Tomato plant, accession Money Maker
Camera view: vertical (180 deg); turntable rotation: 270 degrees
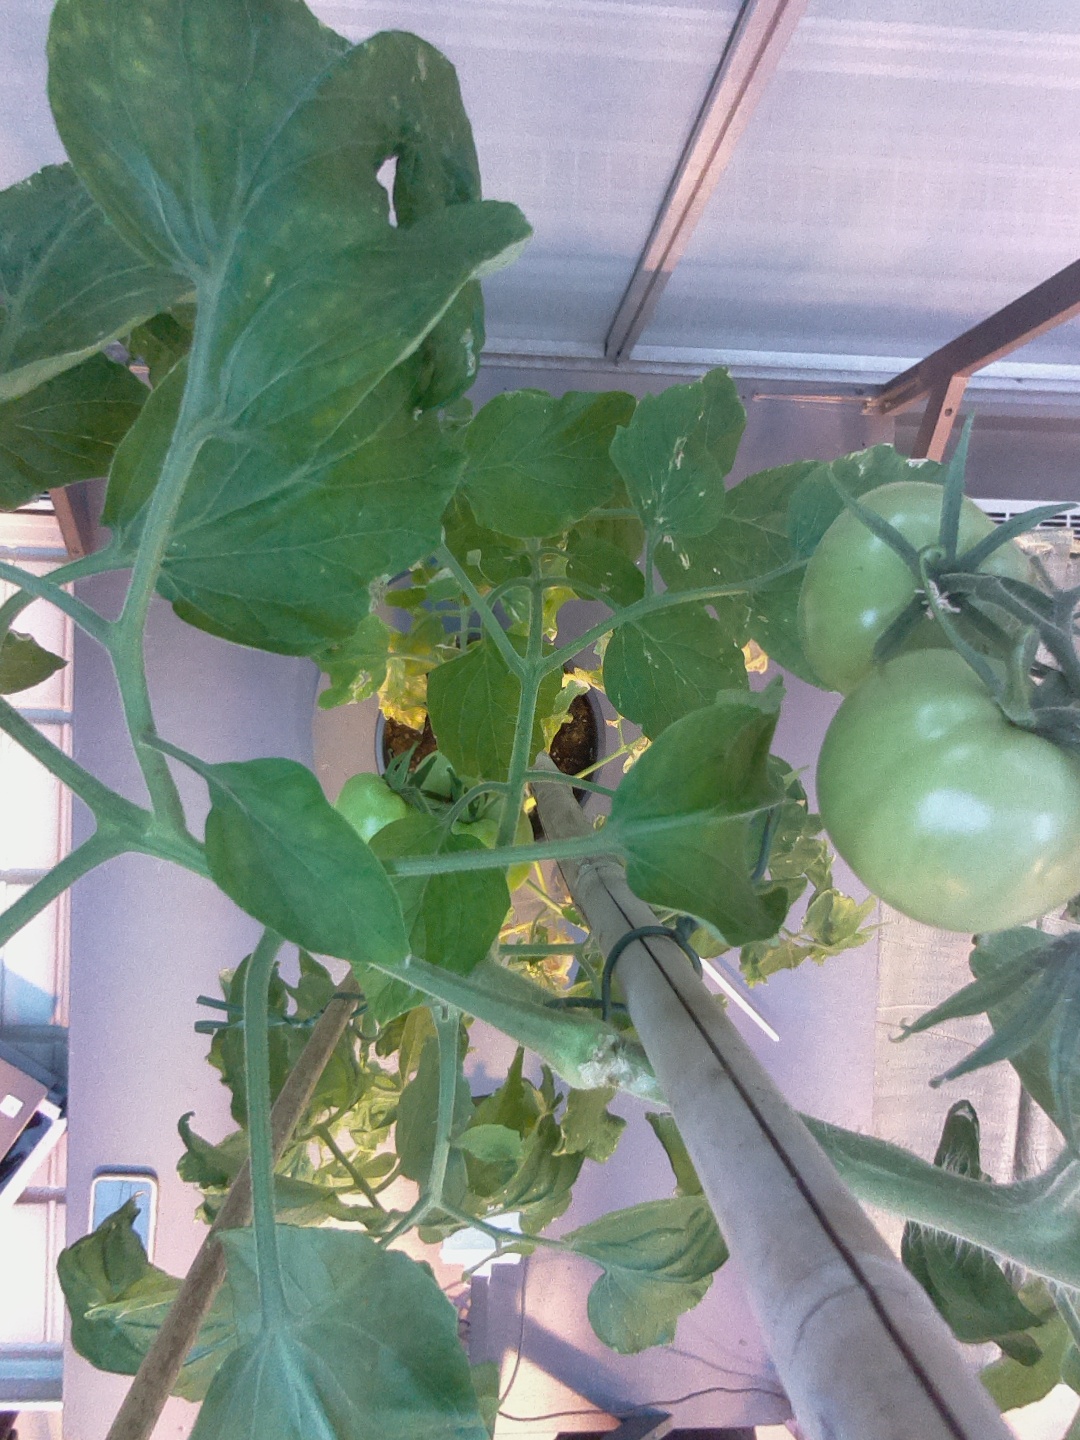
BBCH growth stage 77: 70%-80% of final fruit size